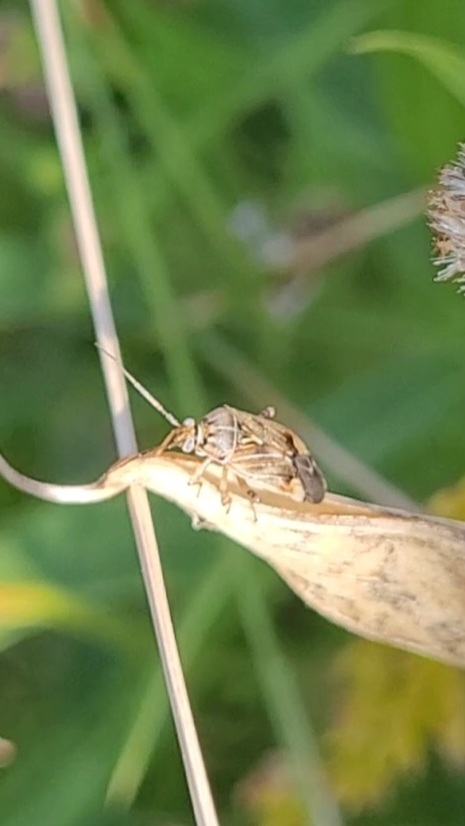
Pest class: lygus_bug